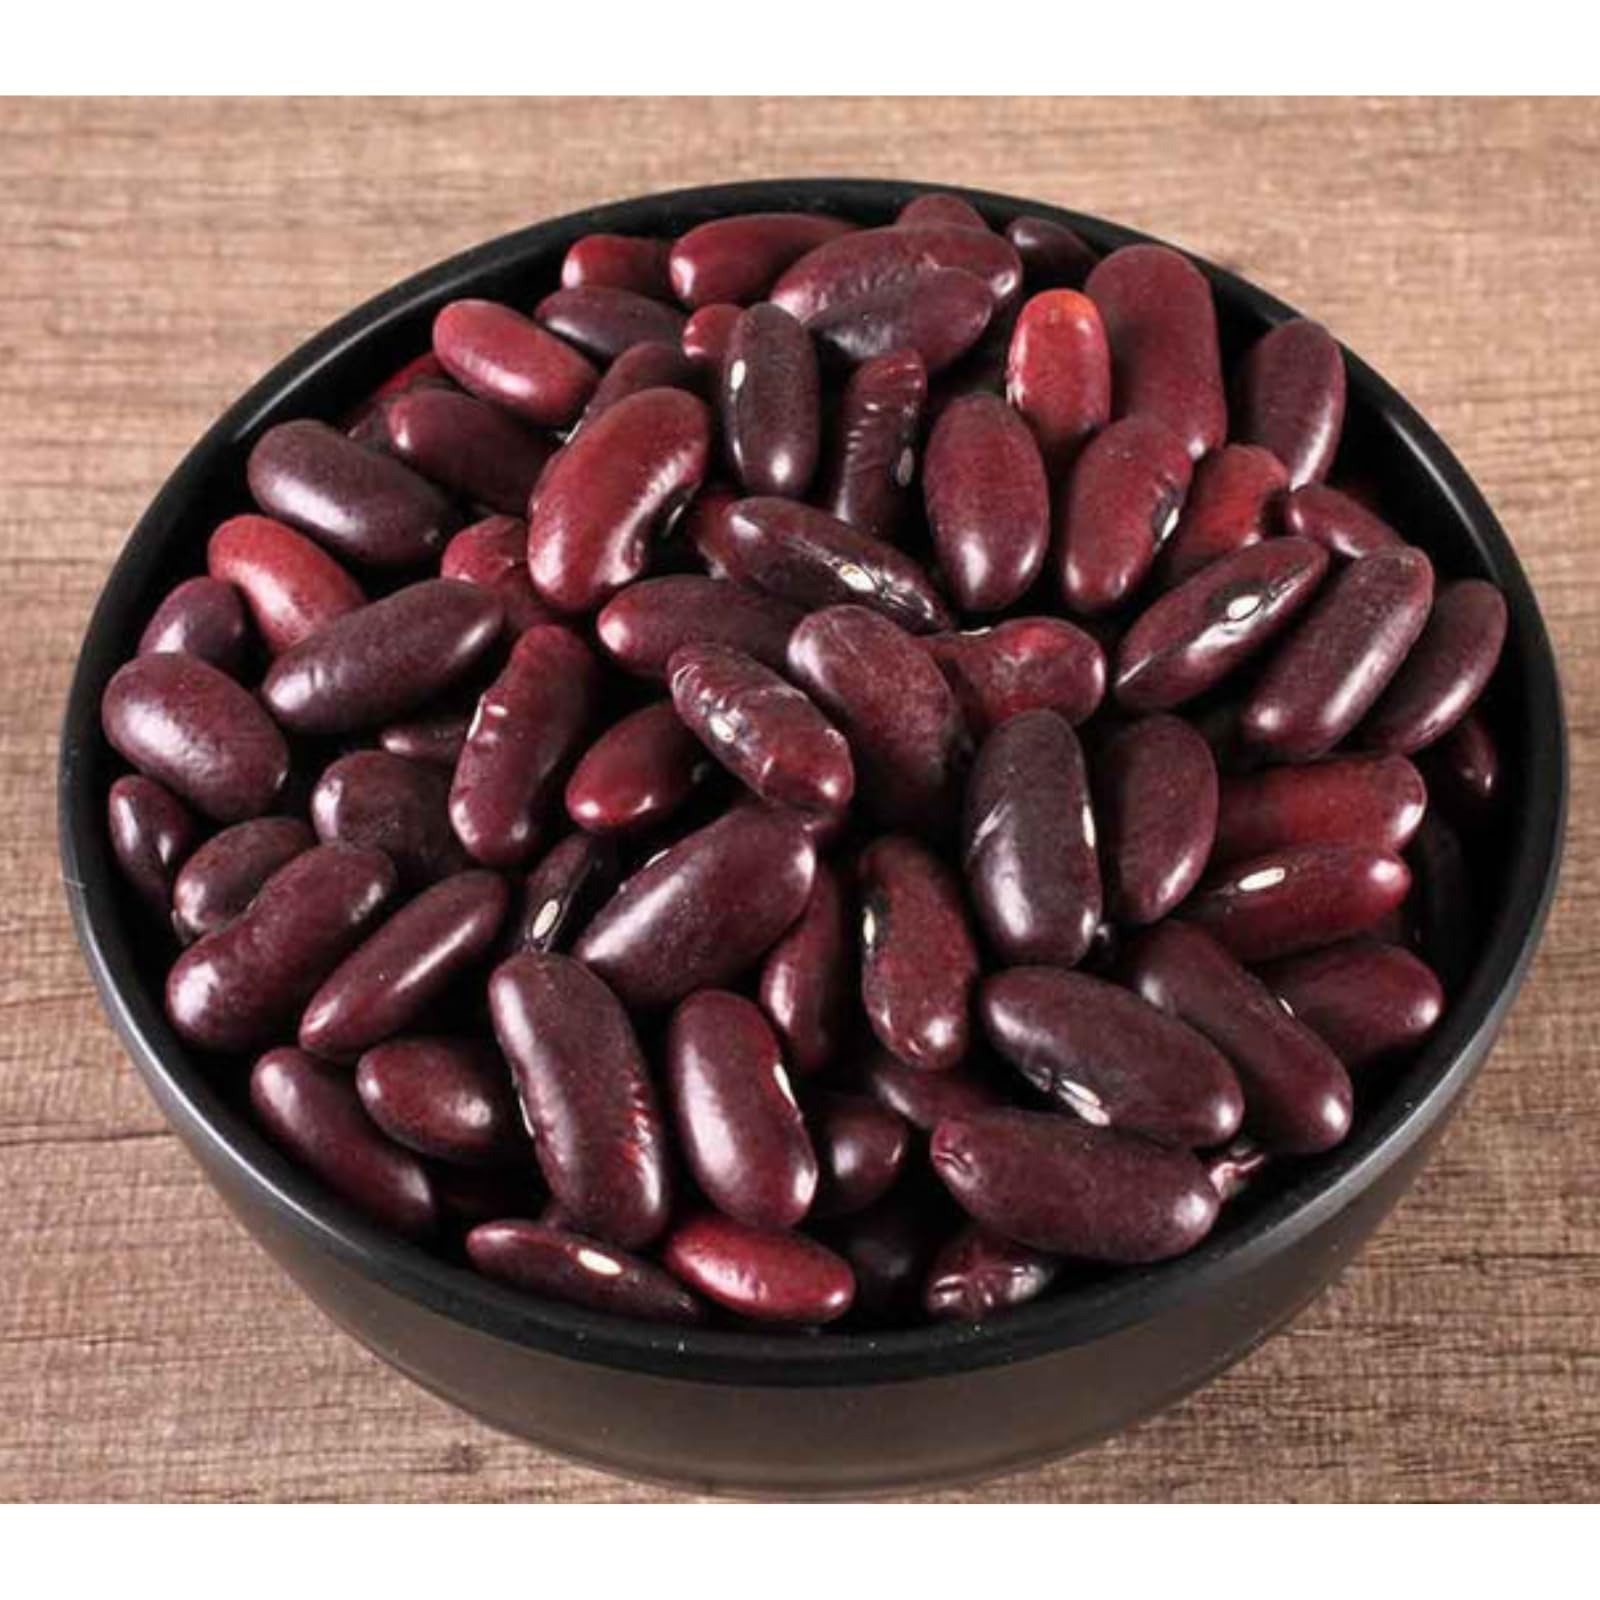
Item Name: Sheel Rajma Beans/Red 2 lbs
Bullet Point 1: Wholesome & Nutritious
Bullet Point 2: Procured from Selected Sources
Bullet Point 3: Carefully Cleaned & Processed
Bullet Point 4: Tested for Consistent Superior Quality
Bullet Point 5: Hygienically Handled & Packed
Product Description: The kidney bean is a variety of the common bean. It is named for its visual resemblance in shape and colour to a kidney. Red kidney beans should not be confused with other red beans, such as adzuki beans. Kidney beans are an excellent plant-based source of protein. They're also rich in various minerals, vitamins, fibers, antioxidants, and other unique plant compounds. Therefore, these beans may aid weight loss, promote colon health, and moderate blood sugar levels.
Value: 32.0
Unit: Ounce

Price: 14.99